Boston Celtics

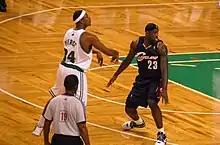
Former Celtics captain Paul Pierce being defended by LeBron James

The Celtics have won an NBA-record 18 championships. Forty-eight members of the Naismith Memorial Basketball Hall of Fame are connected to the Celtics, and the franchise has retired 23 jersey numbers, more than any other American sports team. As of December 2023, the Celtics have won more NBA regular season games than any other team.